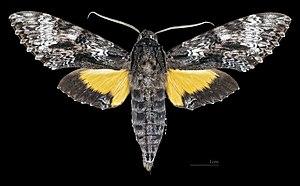
Isognathus occidentalis est une espèce d’insectes lépidoptères de la famille des Sphingidae, de la sous-famille des Macroglossinae, de la tribu des Dilophonotini.